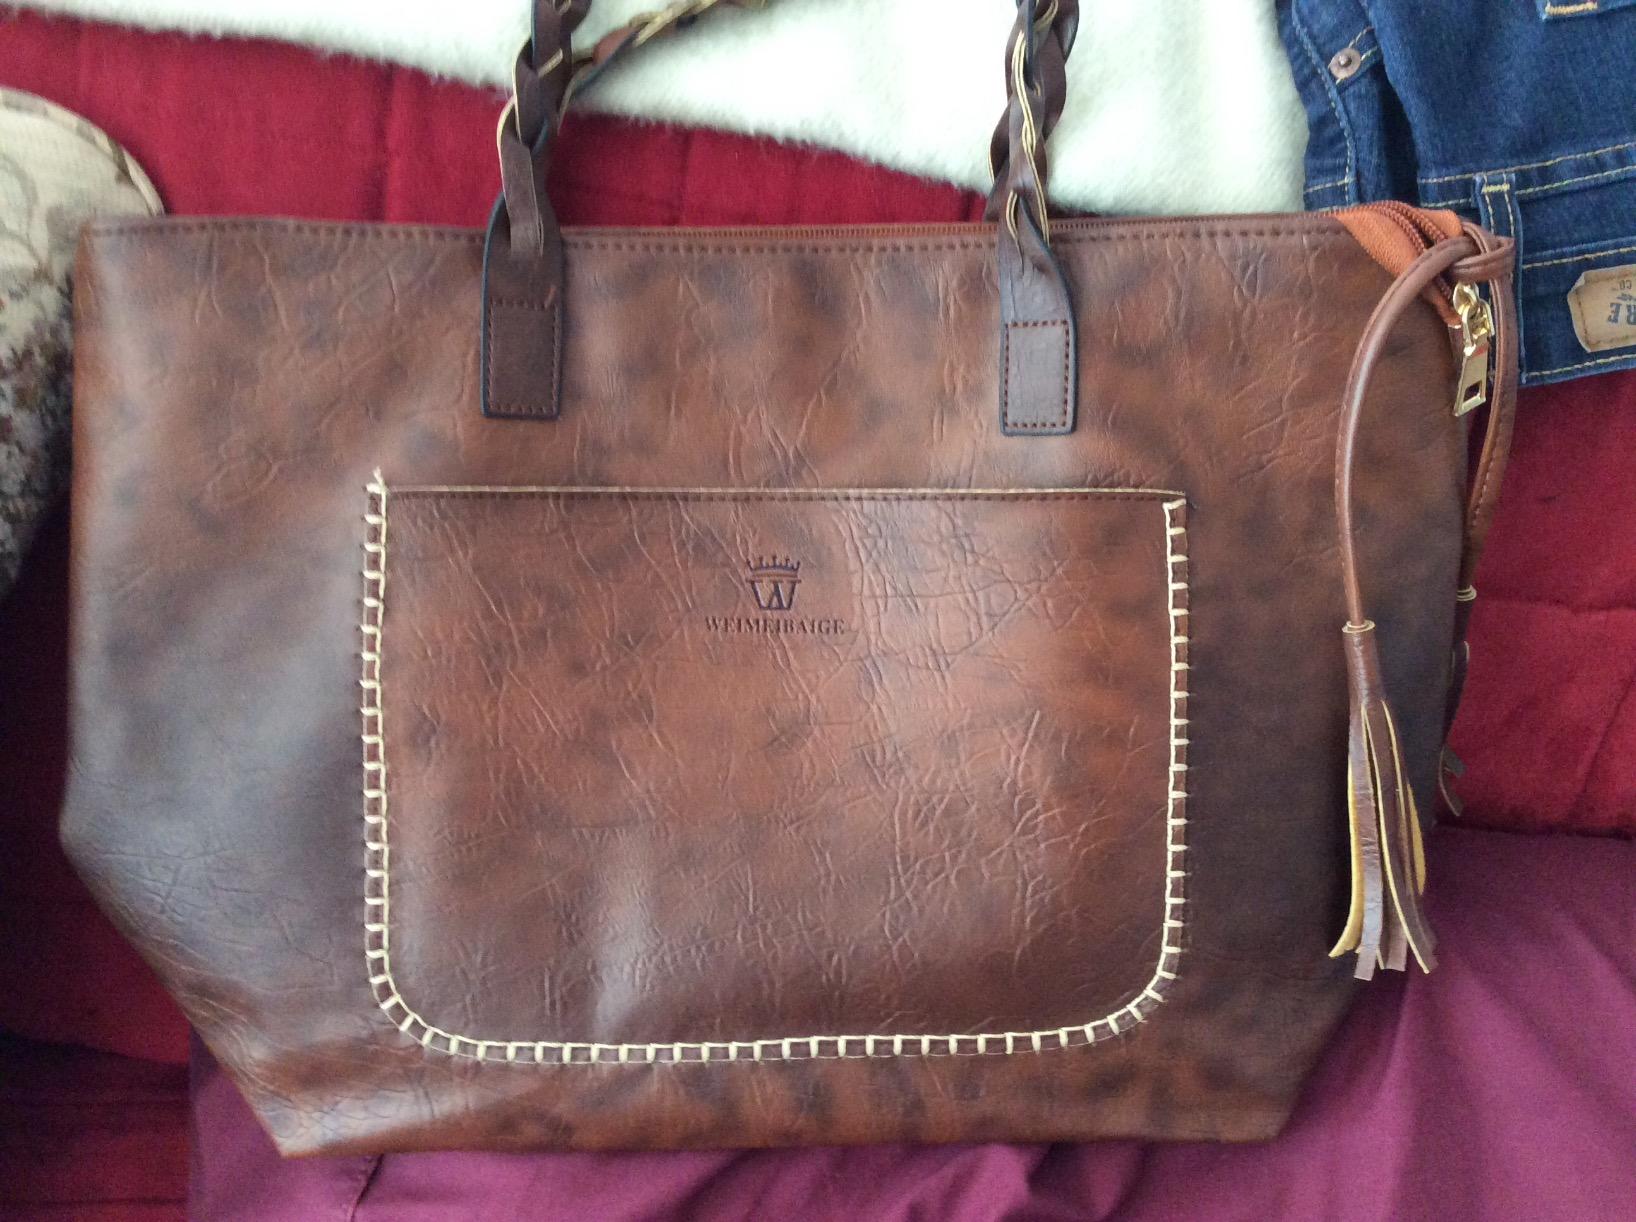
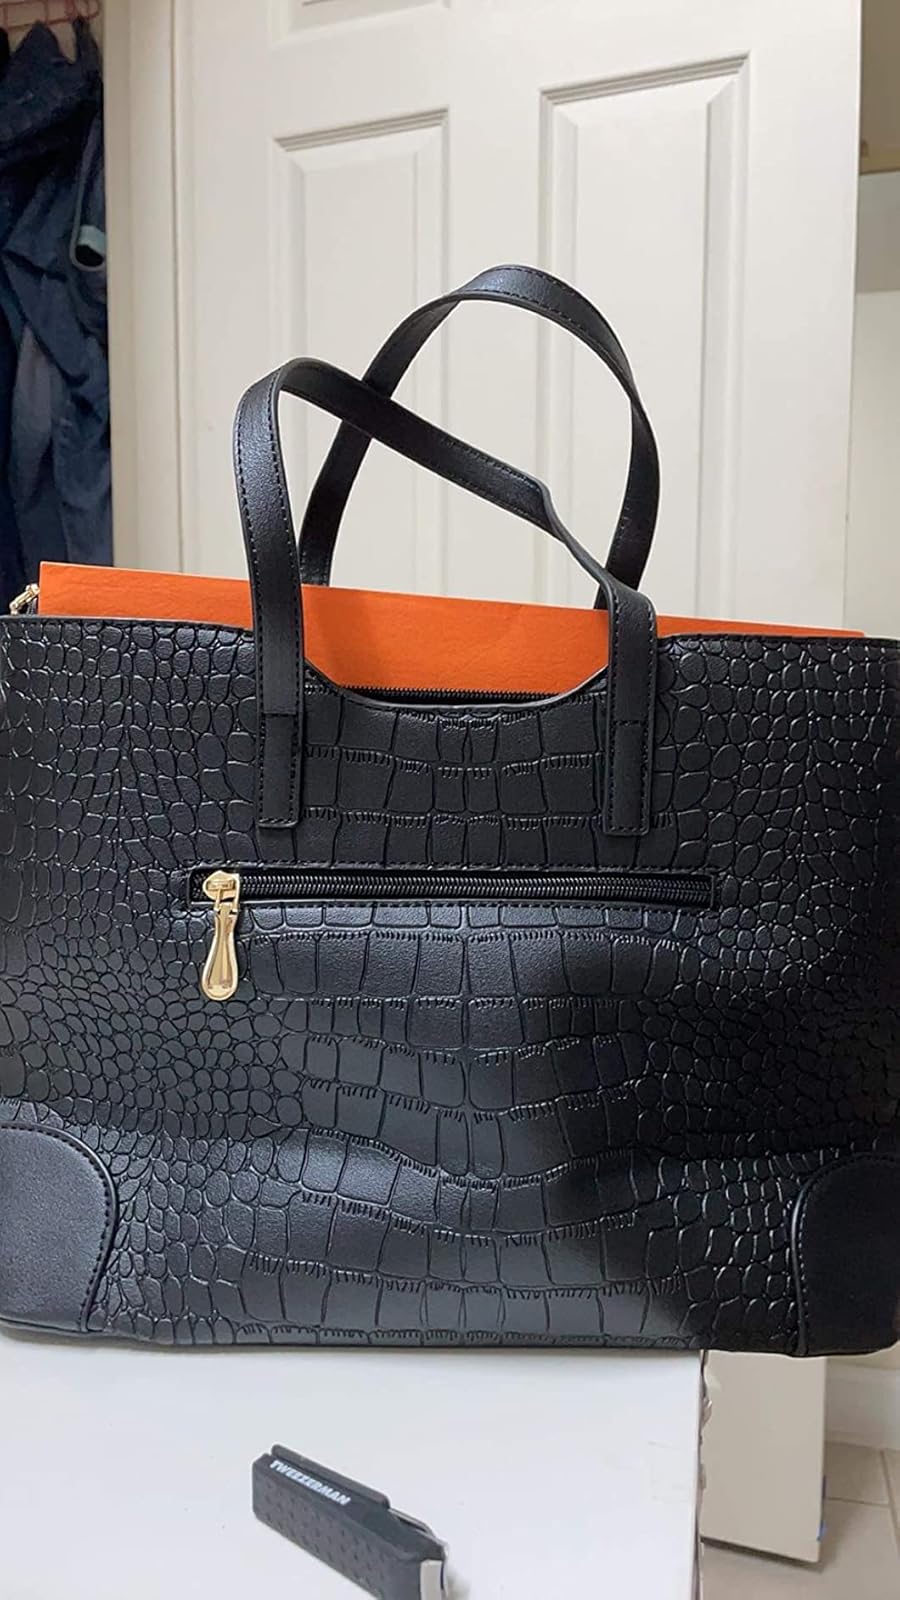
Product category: accessories_handbag
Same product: no